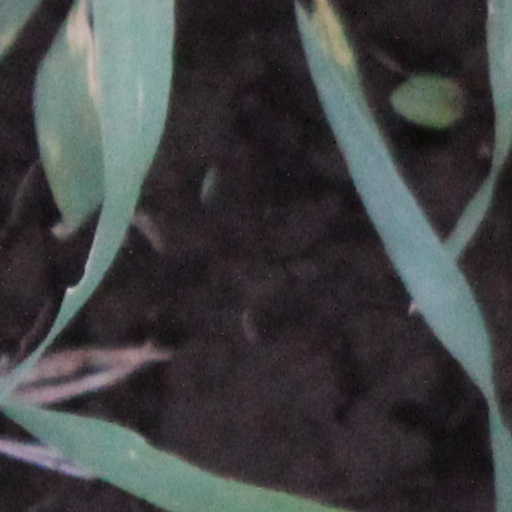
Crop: wheat